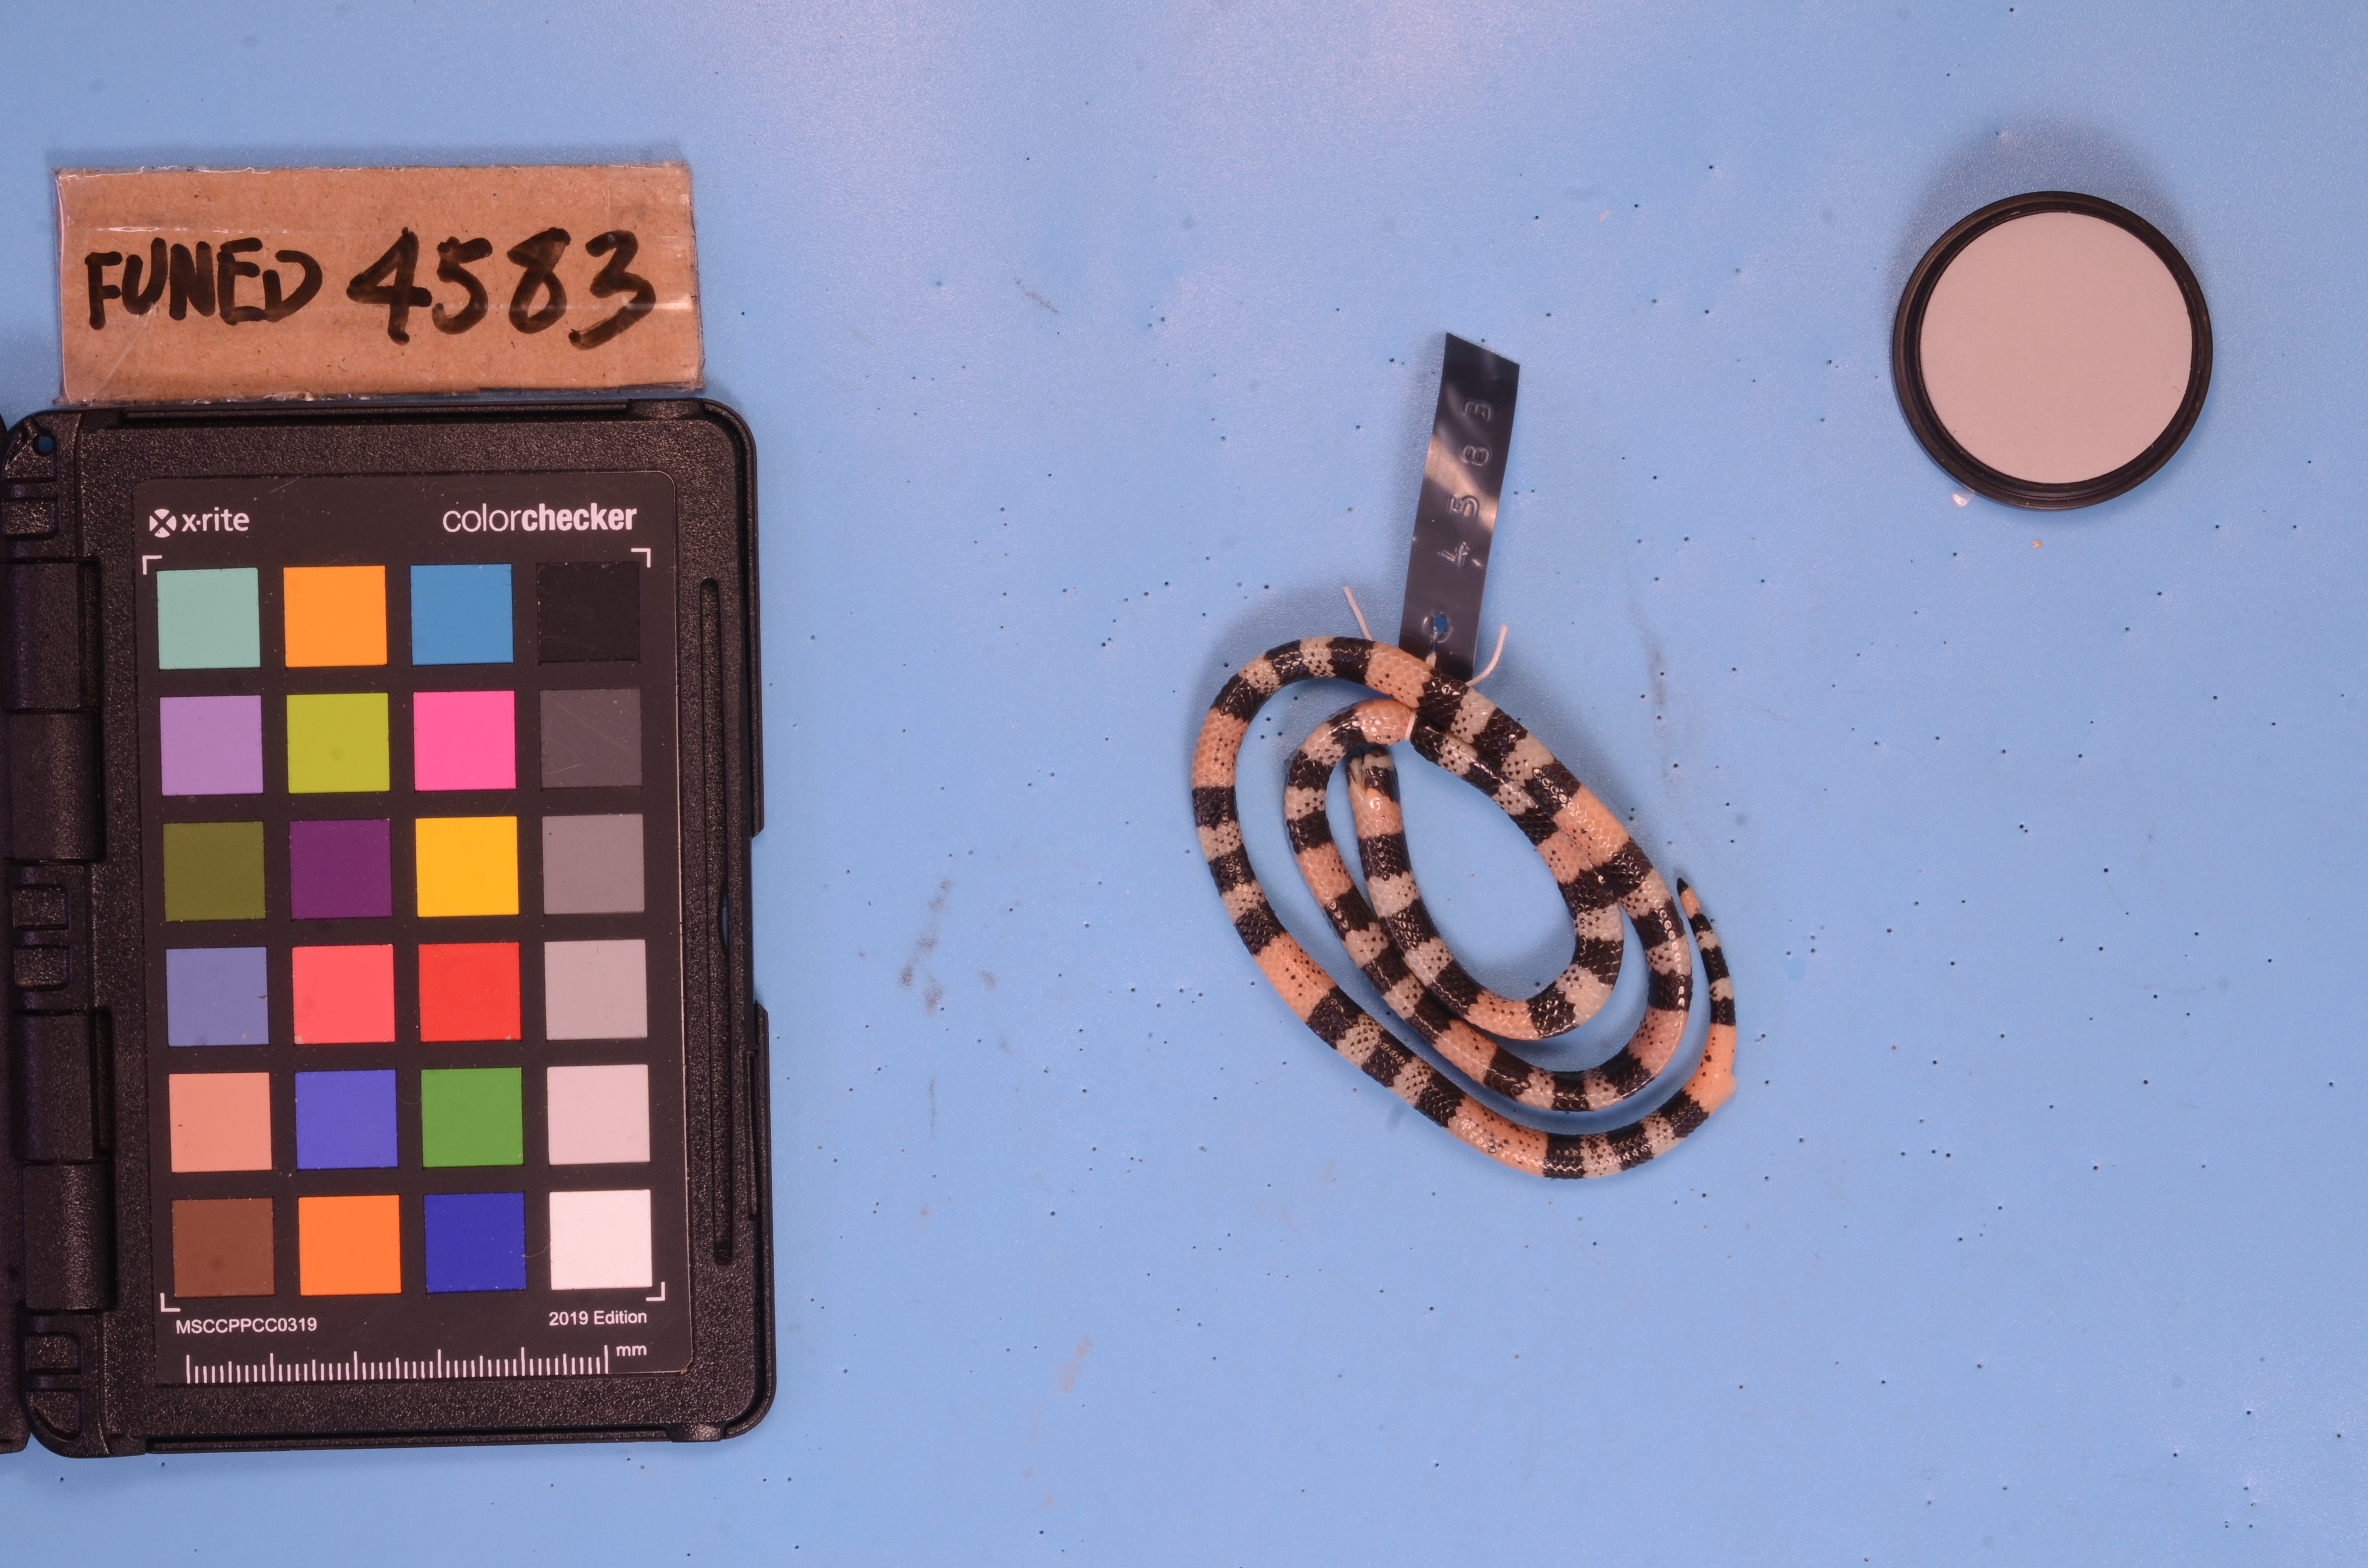
Species: Micrurus carvalhoi
View: side
Mimicry status: model